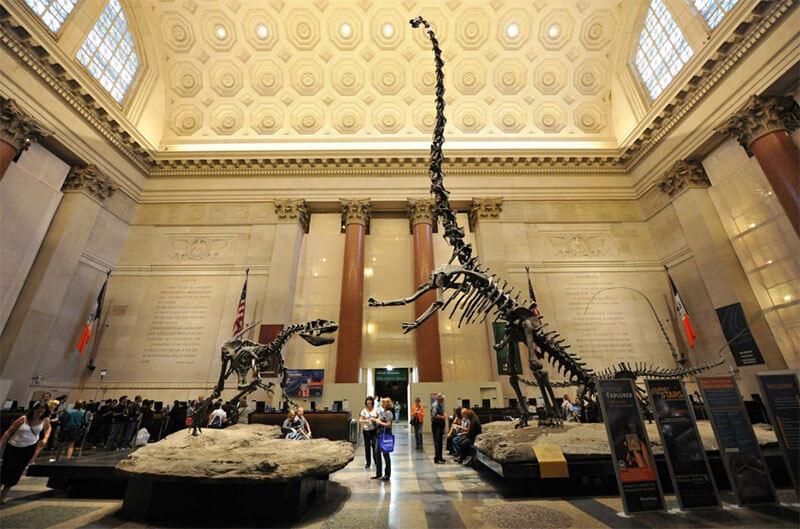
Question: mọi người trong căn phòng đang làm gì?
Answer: mọi người đang tham quan phòng trưng bày xương khủng long trong viện bảo tàng